Third Person (film)

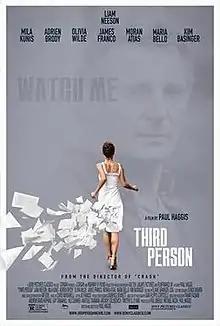
Theatrical release poster

Third Person is a 2013 romantic drama film directed and written by Paul Haggis and starring an ensemble cast consisting of Liam Neeson, Mila Kunis, Adrien Brody, Olivia Wilde, James Franco, Moran Atias, Kim Basinger, and Maria Bello. The film premiered at the 2013 Toronto Film Festival.